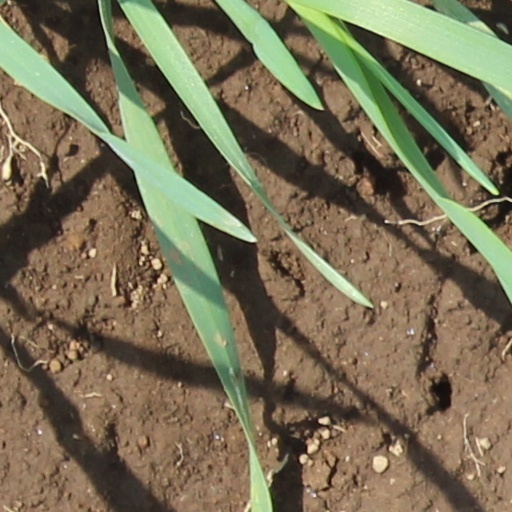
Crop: wheat